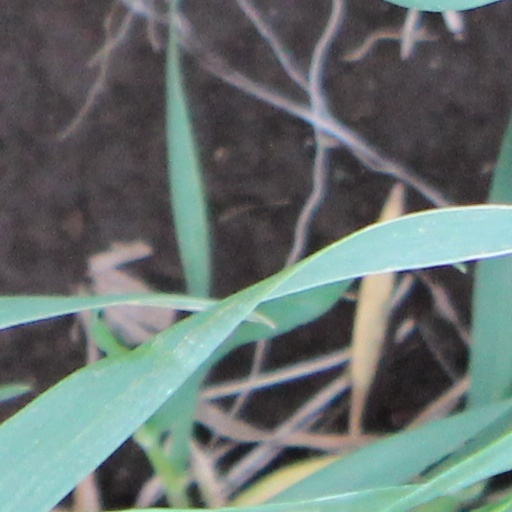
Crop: wheat